Transport in Berlin

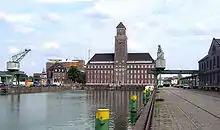
The Westhafen

Berlin's largest port is the Westhafen ("west port"), in Moabit (Mitte), with an area of . It lies at the intersection of the Berlin-Spandau Ship Canal and the Westhafen Canal. It handles the shipping of grain and pieced and heavy goods. The Südhafen ("south port"), which actually lies along the Havel in Spandau, in far western Berlin, covers an area of about and also handles the shipping of pieced and heavy goods. The Osthafen ("east port"), with an area of , lies along the Spree in Friedrichshain. The Hafen Neukölln, at only , is located along the Neuköllner Ship Canal in Neukölln. It handles the shipping of building materials.